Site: brandenburg
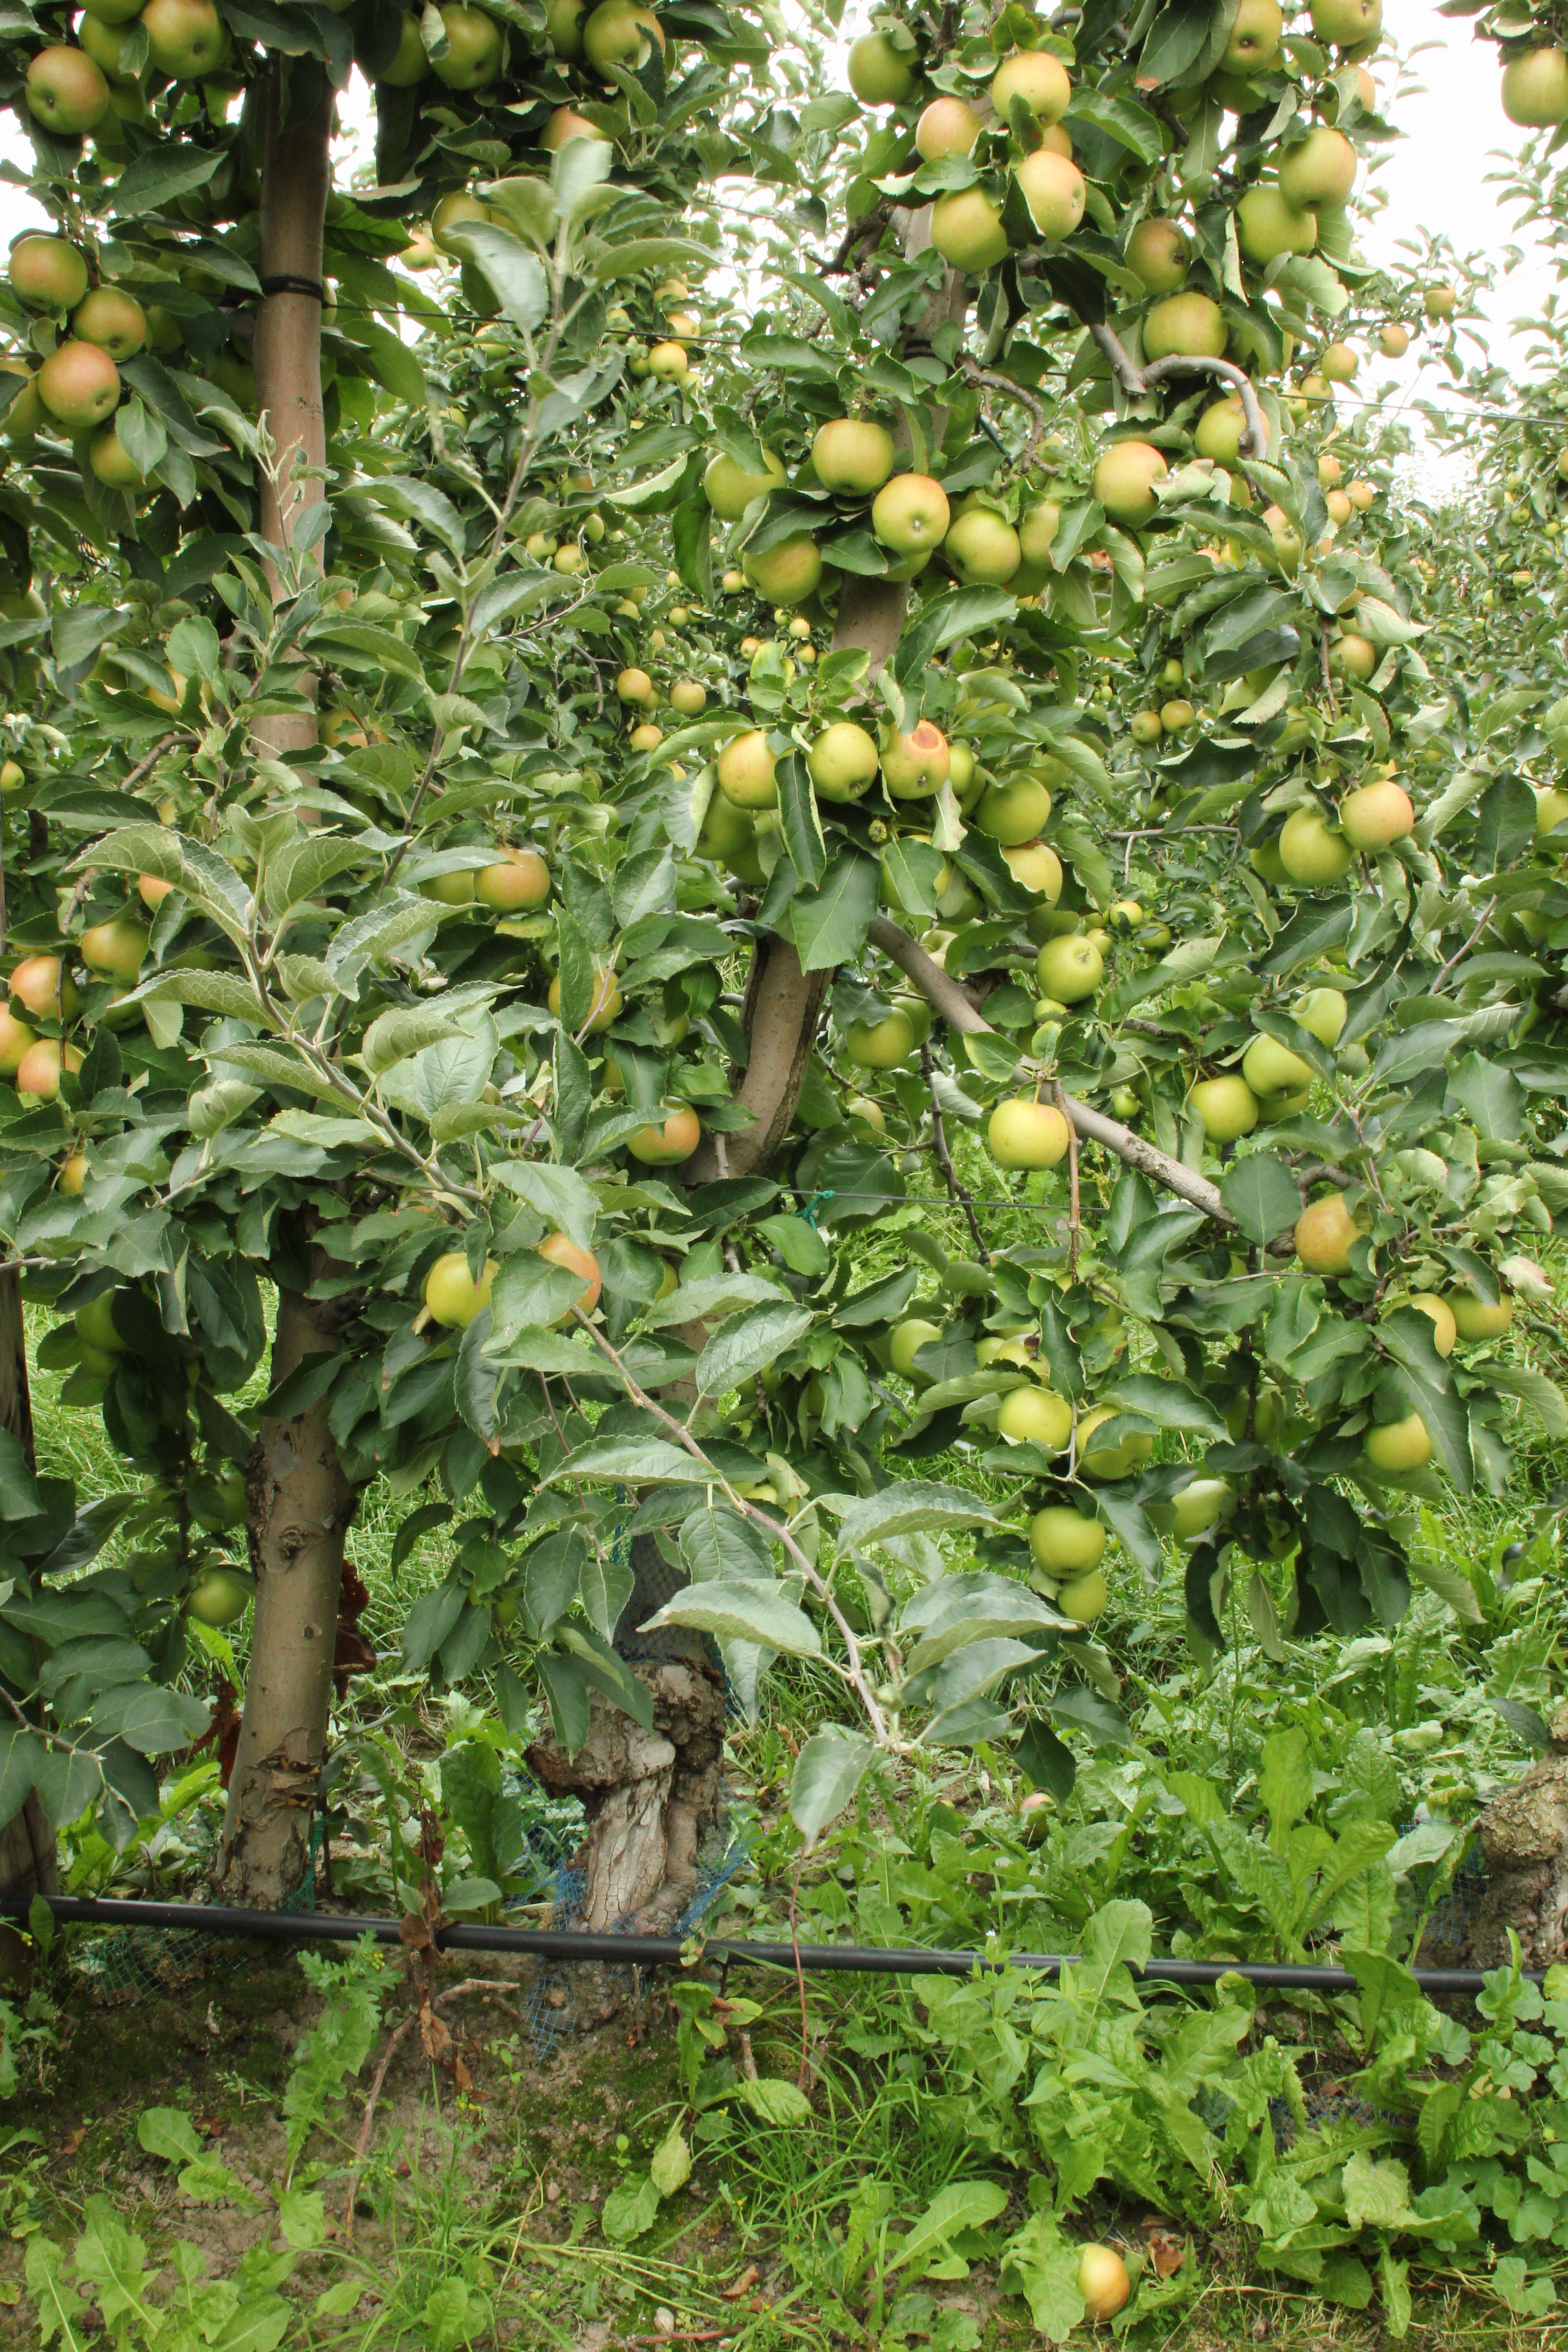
Growth stage (BBCH 87): Maturity of fruit and seed